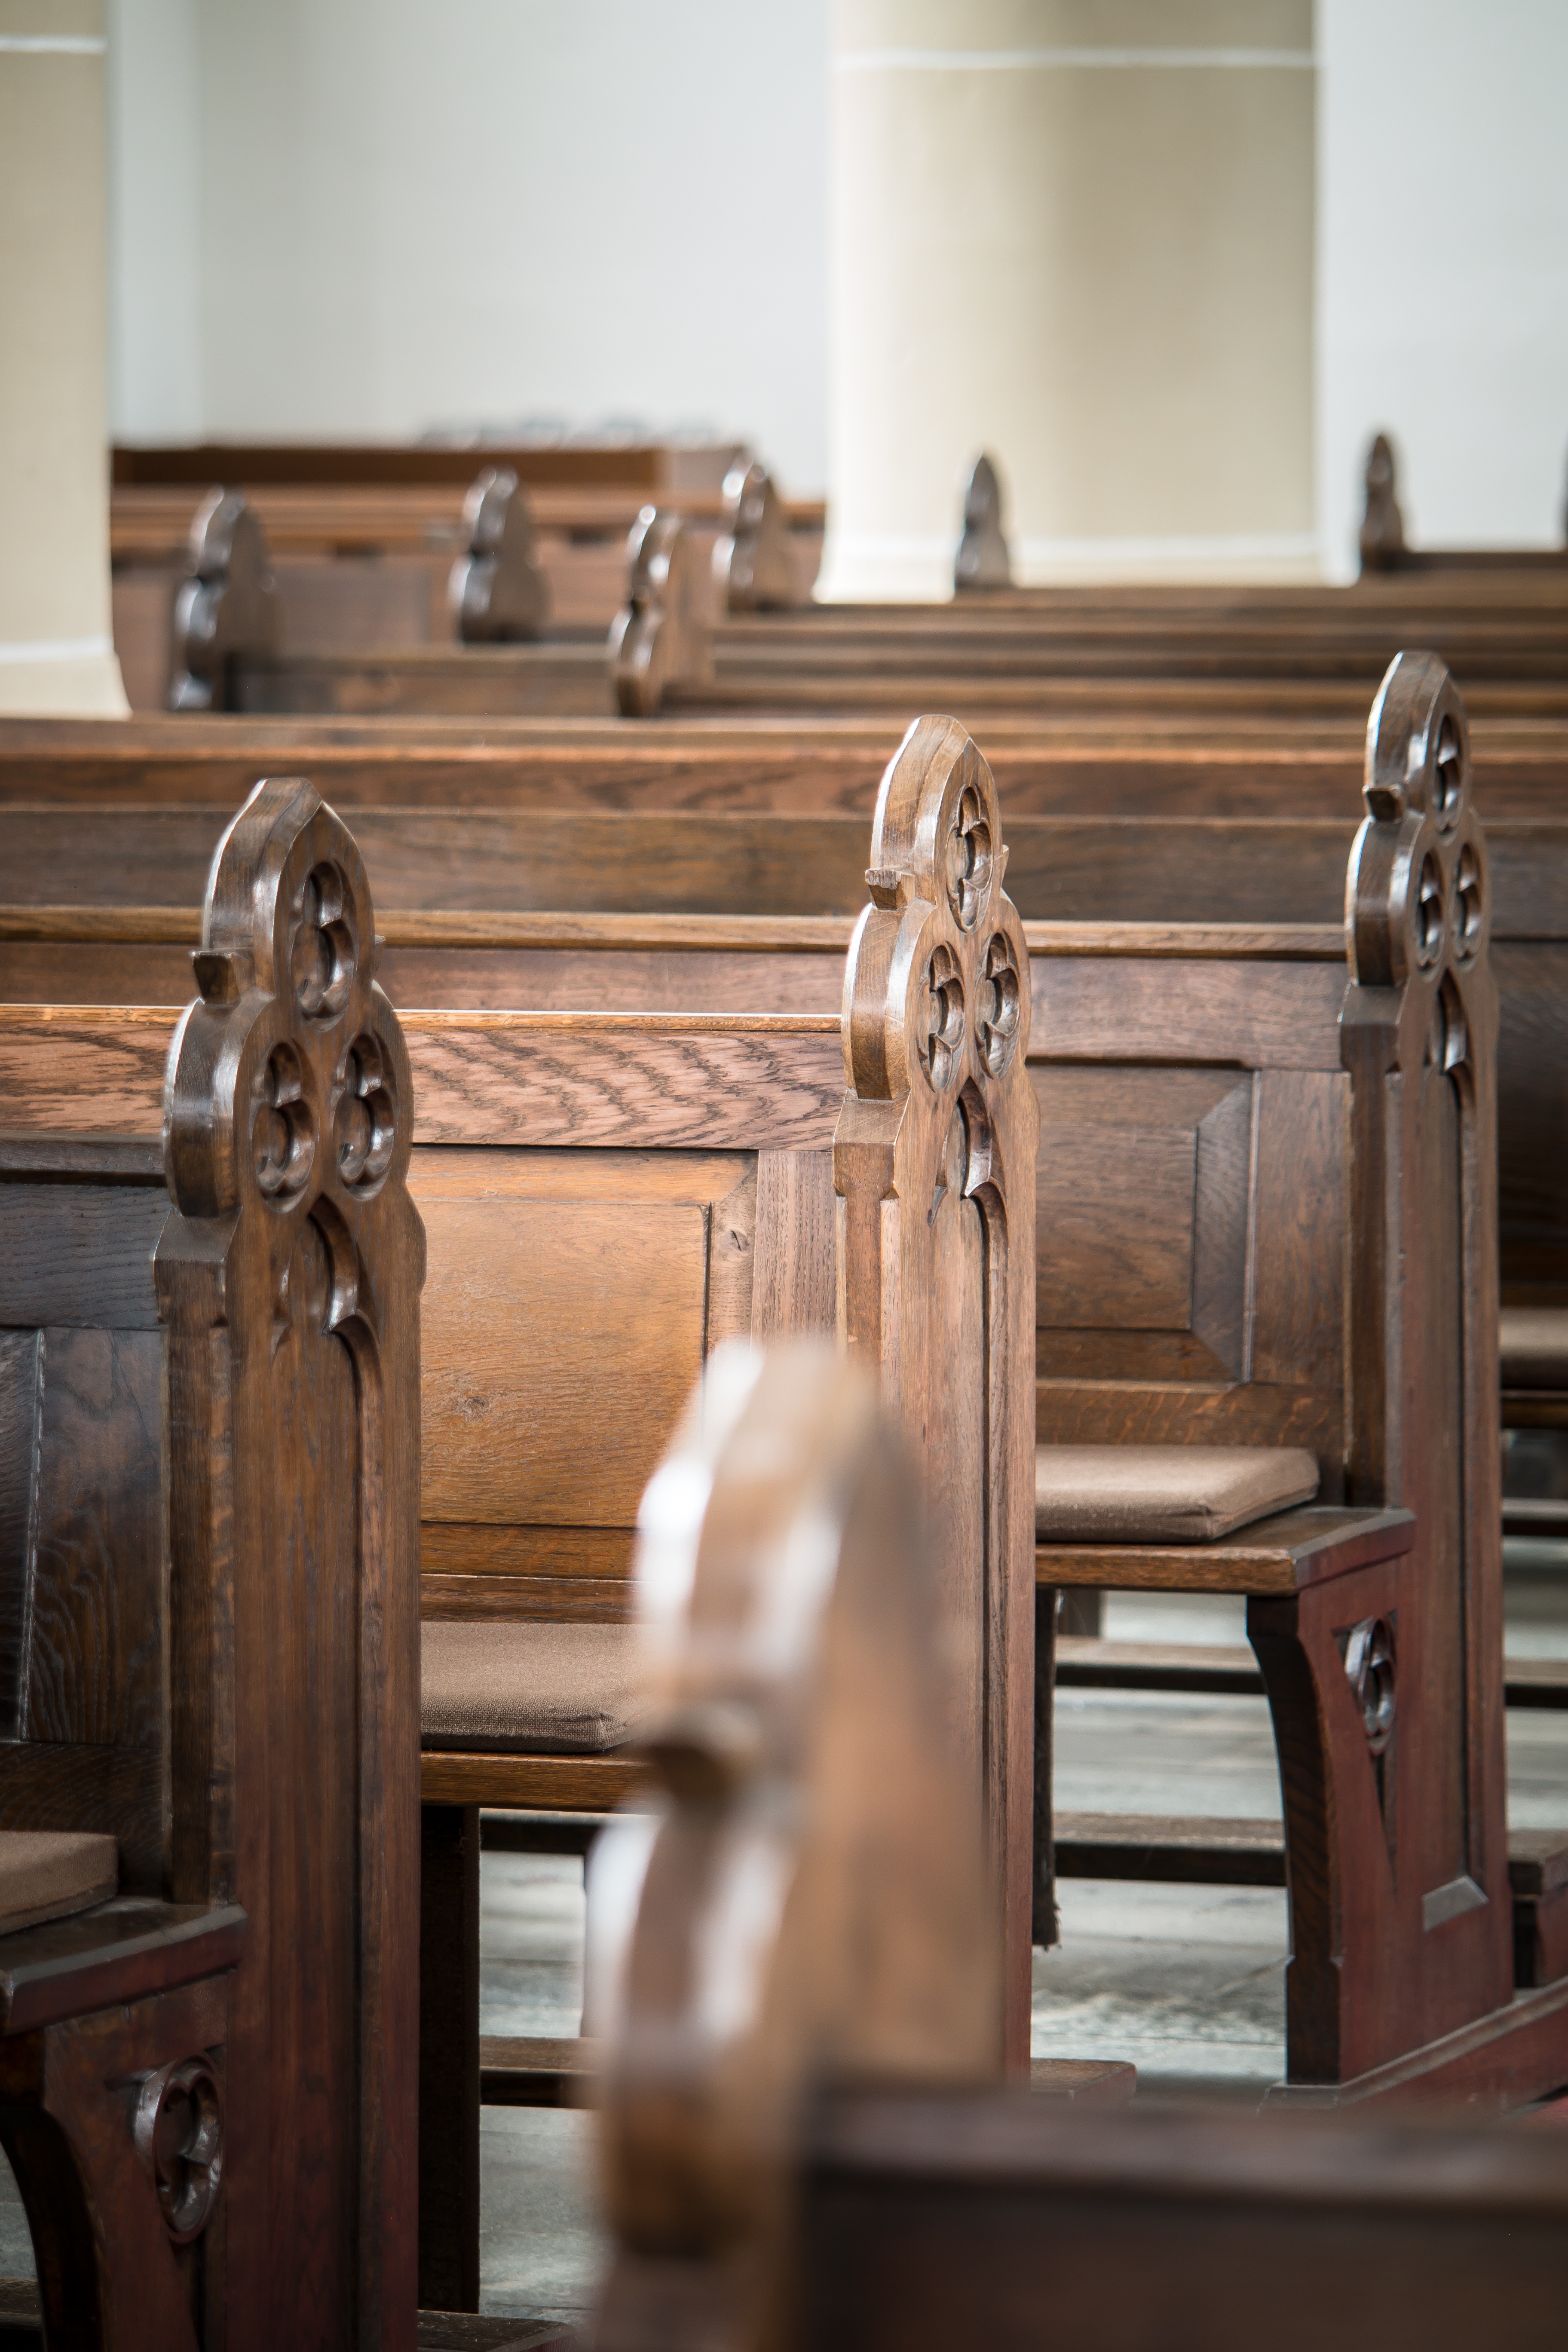
table, wood, antique, house, old, home, kitchen, church, furniture, room, christian, door, interior design, sit, bank, tourist attraction, ornaments, church pews, cabinetry